Sun Myung Moon and the Unification Church

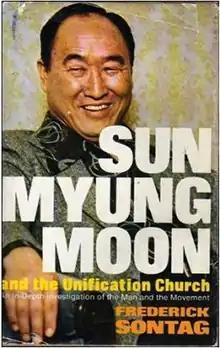
First edition

Sun Myung Moon and the Unification Church is a nonfiction book about the Unification Church and its founder and leader, Sun Myung Moon. It was written by Frederick Sontag, a professor of philosophy at Pomona College and a minister in the United Church of Christ., and published by Abingdon Press in 1977. Sontag spent 10 months visiting church members in North America, Europe, and Asia as well as interviewing Moon at his home in New York State. The book also provides an overview of Unification Church beliefs.